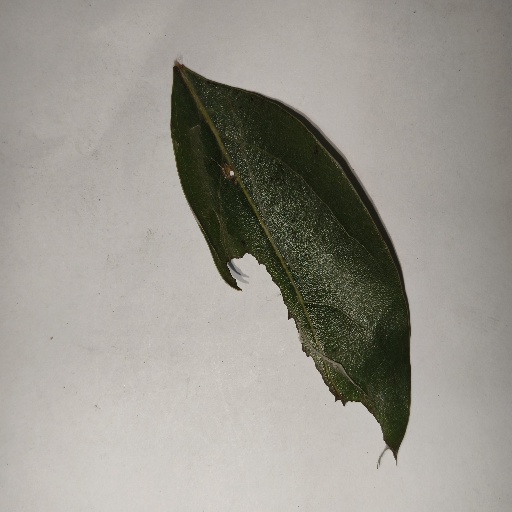
Species: Camphor
Leaf condition: Shot Hole